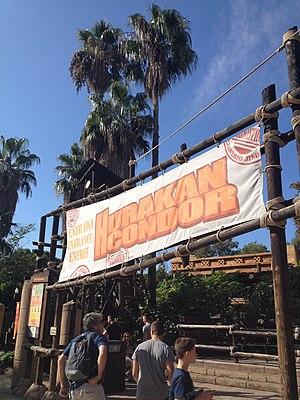
entrée
Hurakan Condor est une attraction à sensations fortes de type chute libre construite par l'entreprise Intamin AG. Elle se situe dans la zone « México » du parc d'attractions espagnol PortAventura Park. Elle a été inaugurée en 2005 à l'occasion du 10ème anniversaire du parc.